Qingdao Aquarium

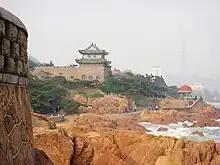
The Qingdao Aquarium seen from the west in 2007.

The Qingdao Aquarium also known as the Qingdao Underwater World is the oldest public aquarium in China. It is located in the city of Qingdao, Shandong Province. The aquarium originated from an initiative launched by the educator Cai Yuanpei in 1930 and was first opened to the public on May 8, 1932. As of 2013, the aquarium consists of four main exhibition halls that are connected by tunnels and provides nearly 10,000 square meters of total exhibition area. The Qingdao Aquarium has been listed as a major historical and cultural sites protected by Shandong Province since 2006 (site number 3-267). It is located right on shore of the Yellow Sea's Huiquan Bay, next to the "No. 1 Bathing Beach" in the Shinan District of Qingdao.